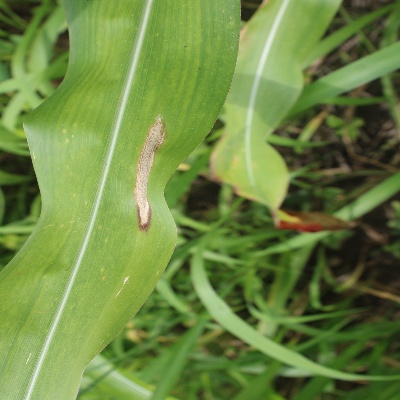
Crop: Maize
Condition: leaf blight